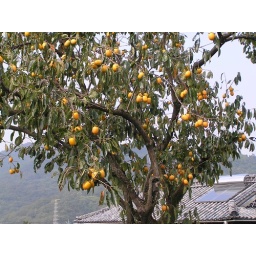
Kaki fruit tree in Saidaiji